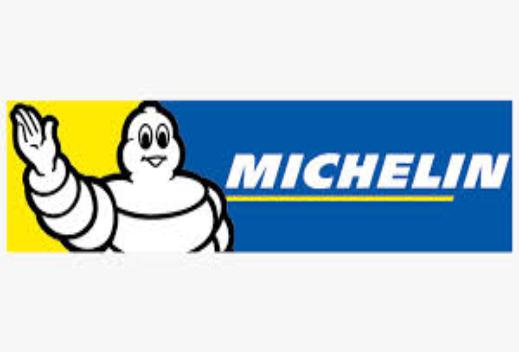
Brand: michelin
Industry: Others